Song Yun

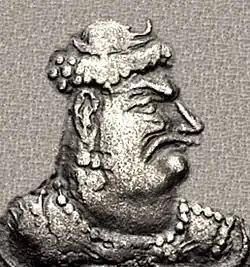
Song Yun met with Mihirakula, the King of the Alchon Huns.

Knowledge of Song Yun's bibliography is known primarily from sources derived from the accounts of the journey written by Song and his companion Huisheng or analysis of those sources. He was originally from Dunhuang. Surviving accounts of his journey to India vary in various details. According to the reconstruction of the trip by Édouard Chavannes,